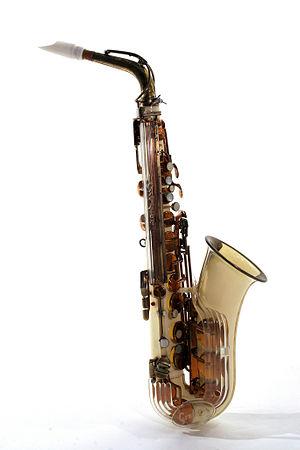
Le saxophone Grafton est un instrument de musique. Il s'agit d'un saxophone alto en plastique acrylique de couleur crème. « Grafton » est le nom l'entreprise britannique qui l'a conçu et commercialisé.